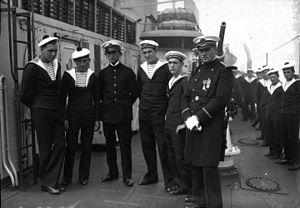
Quelques survivants du naufrage du sous-marin Prométhée, en 1932.
Le Prométhée est un sous-marin français de la classe 1 500 tonnes lancé en 1930 à Cherbourg. Le 7 juillet 1932, alors qu'il navigue en surface au cours de ses essais, le sous-marin coule soudainement au large du cap Lévi sans raison apparente, entraînant la mort de 62 de ses 69 hommes d'équipage et causant une vive émotion en France. L'épave est localisée le lendemain mais les tentatives de sauvetage et de renflouement restent vaines. Les témoignages des survivants ont permis d'établir que le naufrage est vraisemblablement dû à une ouverture soudaine des purges de plongée.